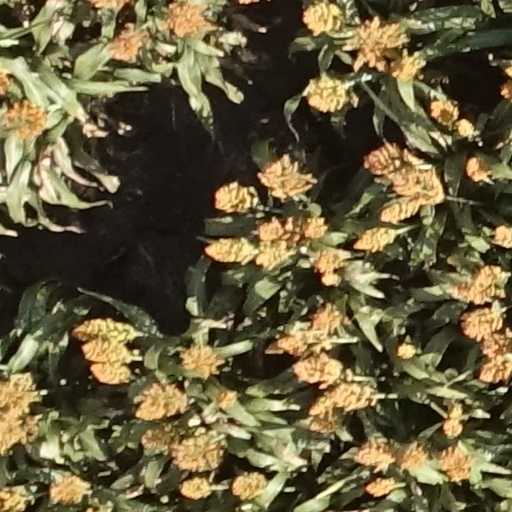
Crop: sorghum